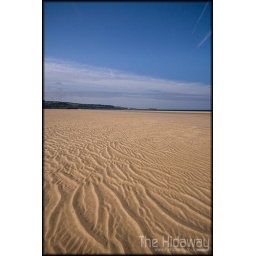
Ripples in the sand on Porth kidney beach near Hayle.